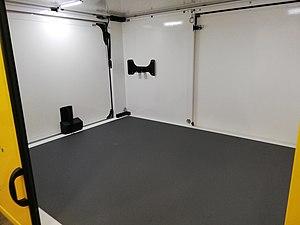
StreetScooter GmbH est un constructeur de véhicules électriques situé à Aix-la-Chapelle, en Allemagne. La société appartient à Deutsche Post DHL Group depuis 2014.